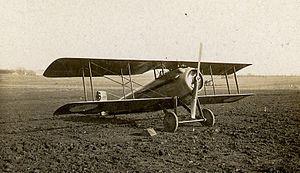
Un avion biplan Spad ( Moteur Hispano Suiza) sur le terrain d'aviation de Vadelaincourt (Meuse). 1917. Guerre 1914-1918.